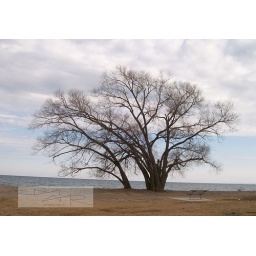
tree by lake